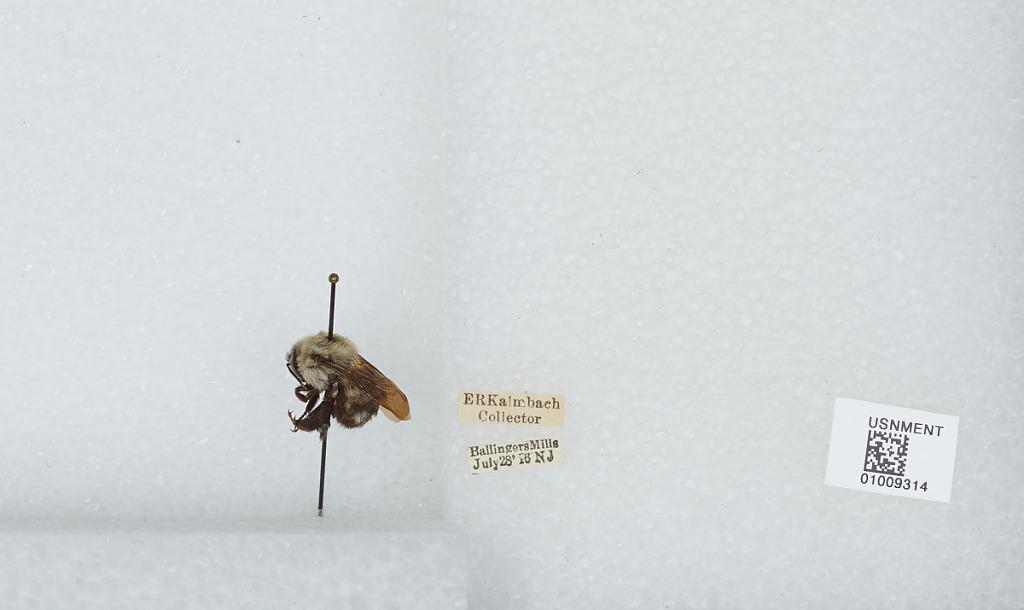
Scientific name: Bombus (Separatobombus) griseocollis (De Geer)
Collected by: E. Kalmbach
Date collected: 1916-7-28
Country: United States
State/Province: New Jersey
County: Salem
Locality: Ballingers Mill
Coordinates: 39.5783, -75.27